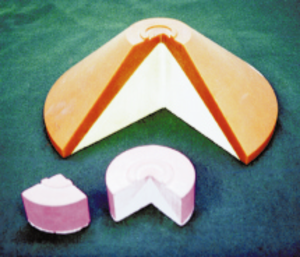
Une lentille explosive, utilisée par exemple dans les armes nucléaires, est un type spécial de charge creuse. En général, elle est composée de plusieurs charges explosives qui sont façonnées de façon à modifier la forme de l'onde de détonation qui la traverse, d’une manière similaire à l'effet d'une lentille optique sur la lumière. Les charges ont des taux de détonation différents ; certaines sont dites « rapides », d'autres « lentes ». Pour convertir le front d'onde sphérique en expansion en un front sphérique convergent et continu entre les explosifs rapides et lents, la forme de l’enveloppe doit être un hyperboloïde. Pour convertir un front sphériquement divergeant en front plan, l’enveloppe doit être un paraboloïde, etc. Plusieurs formes peuvent être mises en œuvre pour réduire les aberrations du front d'onde final.